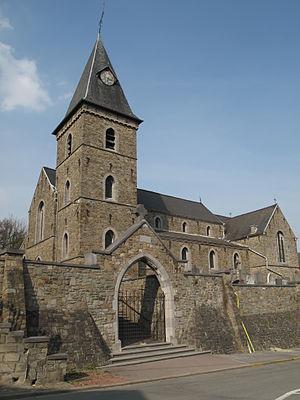
La viticulture en Belgique est l'ensemble des activités menant à l'élaboration et la production de vins en Belgique. Après avoir pratiquement disparu au XVIIIᵉ siècle lors du petit âge glaciaire, la viticulture belge connaît une renaissance depuis la seconde moitié du XXᵉ siècle.
Heure-le-Romain est une section de la commune belge d'Oupeye située en Région wallonne dans la province de Liège.
La Basse-Meuse est une région de la province de Liège correspondant au bassin de la Meuse entre la ville wallonne de Liège et la ville néerlandaise de Maastricht. Cette région est représentée par la maison du tourisme de Basse-Meuse.